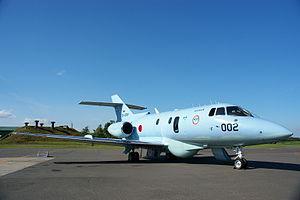
La Force aérienne d'autodéfense japonaise ou Japanese Air Self-Defense Force est la composante aérienne des Forces d'autodéfense japonaises. Elle a été créée le 1ᵉʳ juillet 1954 et reprend une partie des traditions du Service aérien de l'Armée impériale japonaise. Fin 2013, son effectif total est de 50 324 personnes. En 2010, ses effectifs étaient de 34 760 militaires.